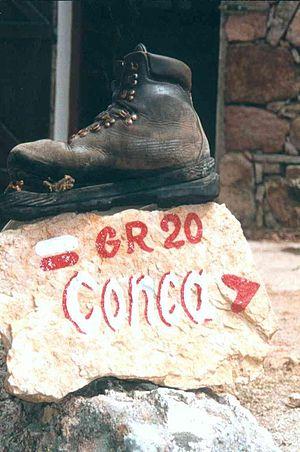
Le sentier de grande randonnée 20 traverse la Corse du nord au sud en passant par la chaîne de montagnes, dans le Parc naturel régional de Corse.